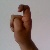
The image shows a hand gesture representing the letter 'X' in Indian Sign Language.